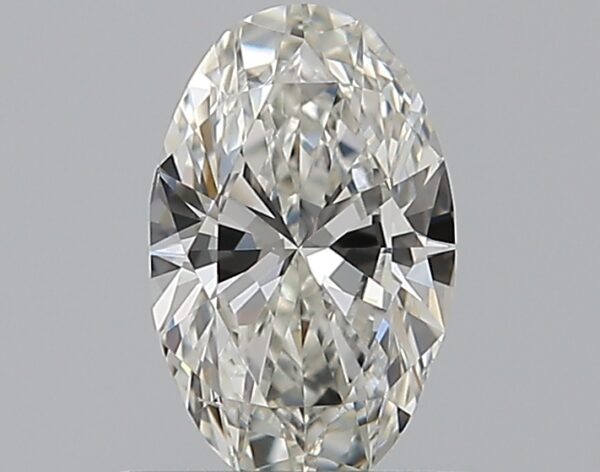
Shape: oval
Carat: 0.5
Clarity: SI1
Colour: H
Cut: EX
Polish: EX
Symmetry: GD
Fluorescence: N
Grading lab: GIA
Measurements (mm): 6.8 x 4.25 x 2.56